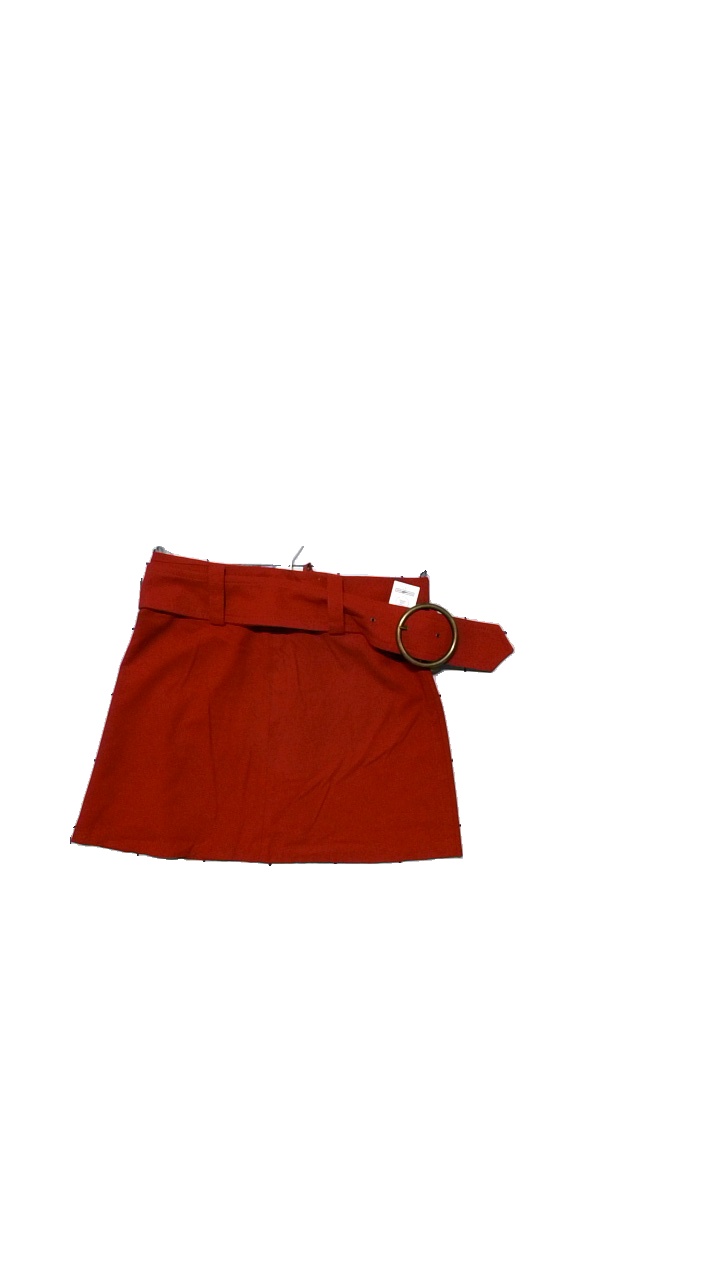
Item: Skirt (Ladies)
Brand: Marks And Spencer
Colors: Red
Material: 49% polyester, 49% viscose, 2% lycra. 100% polyester
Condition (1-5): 5
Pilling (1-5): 5
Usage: Reuse
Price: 50-100